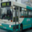
Label: bus